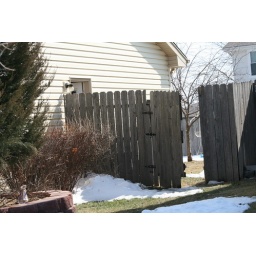
But this mystery was revealed! A bare tree in someone's backyard was peeking through the open gate.